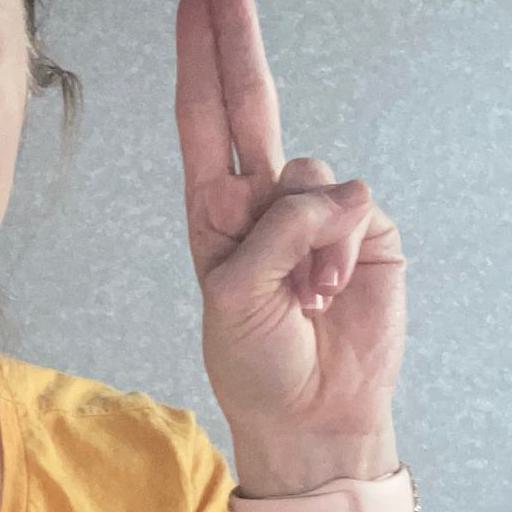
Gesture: two_up